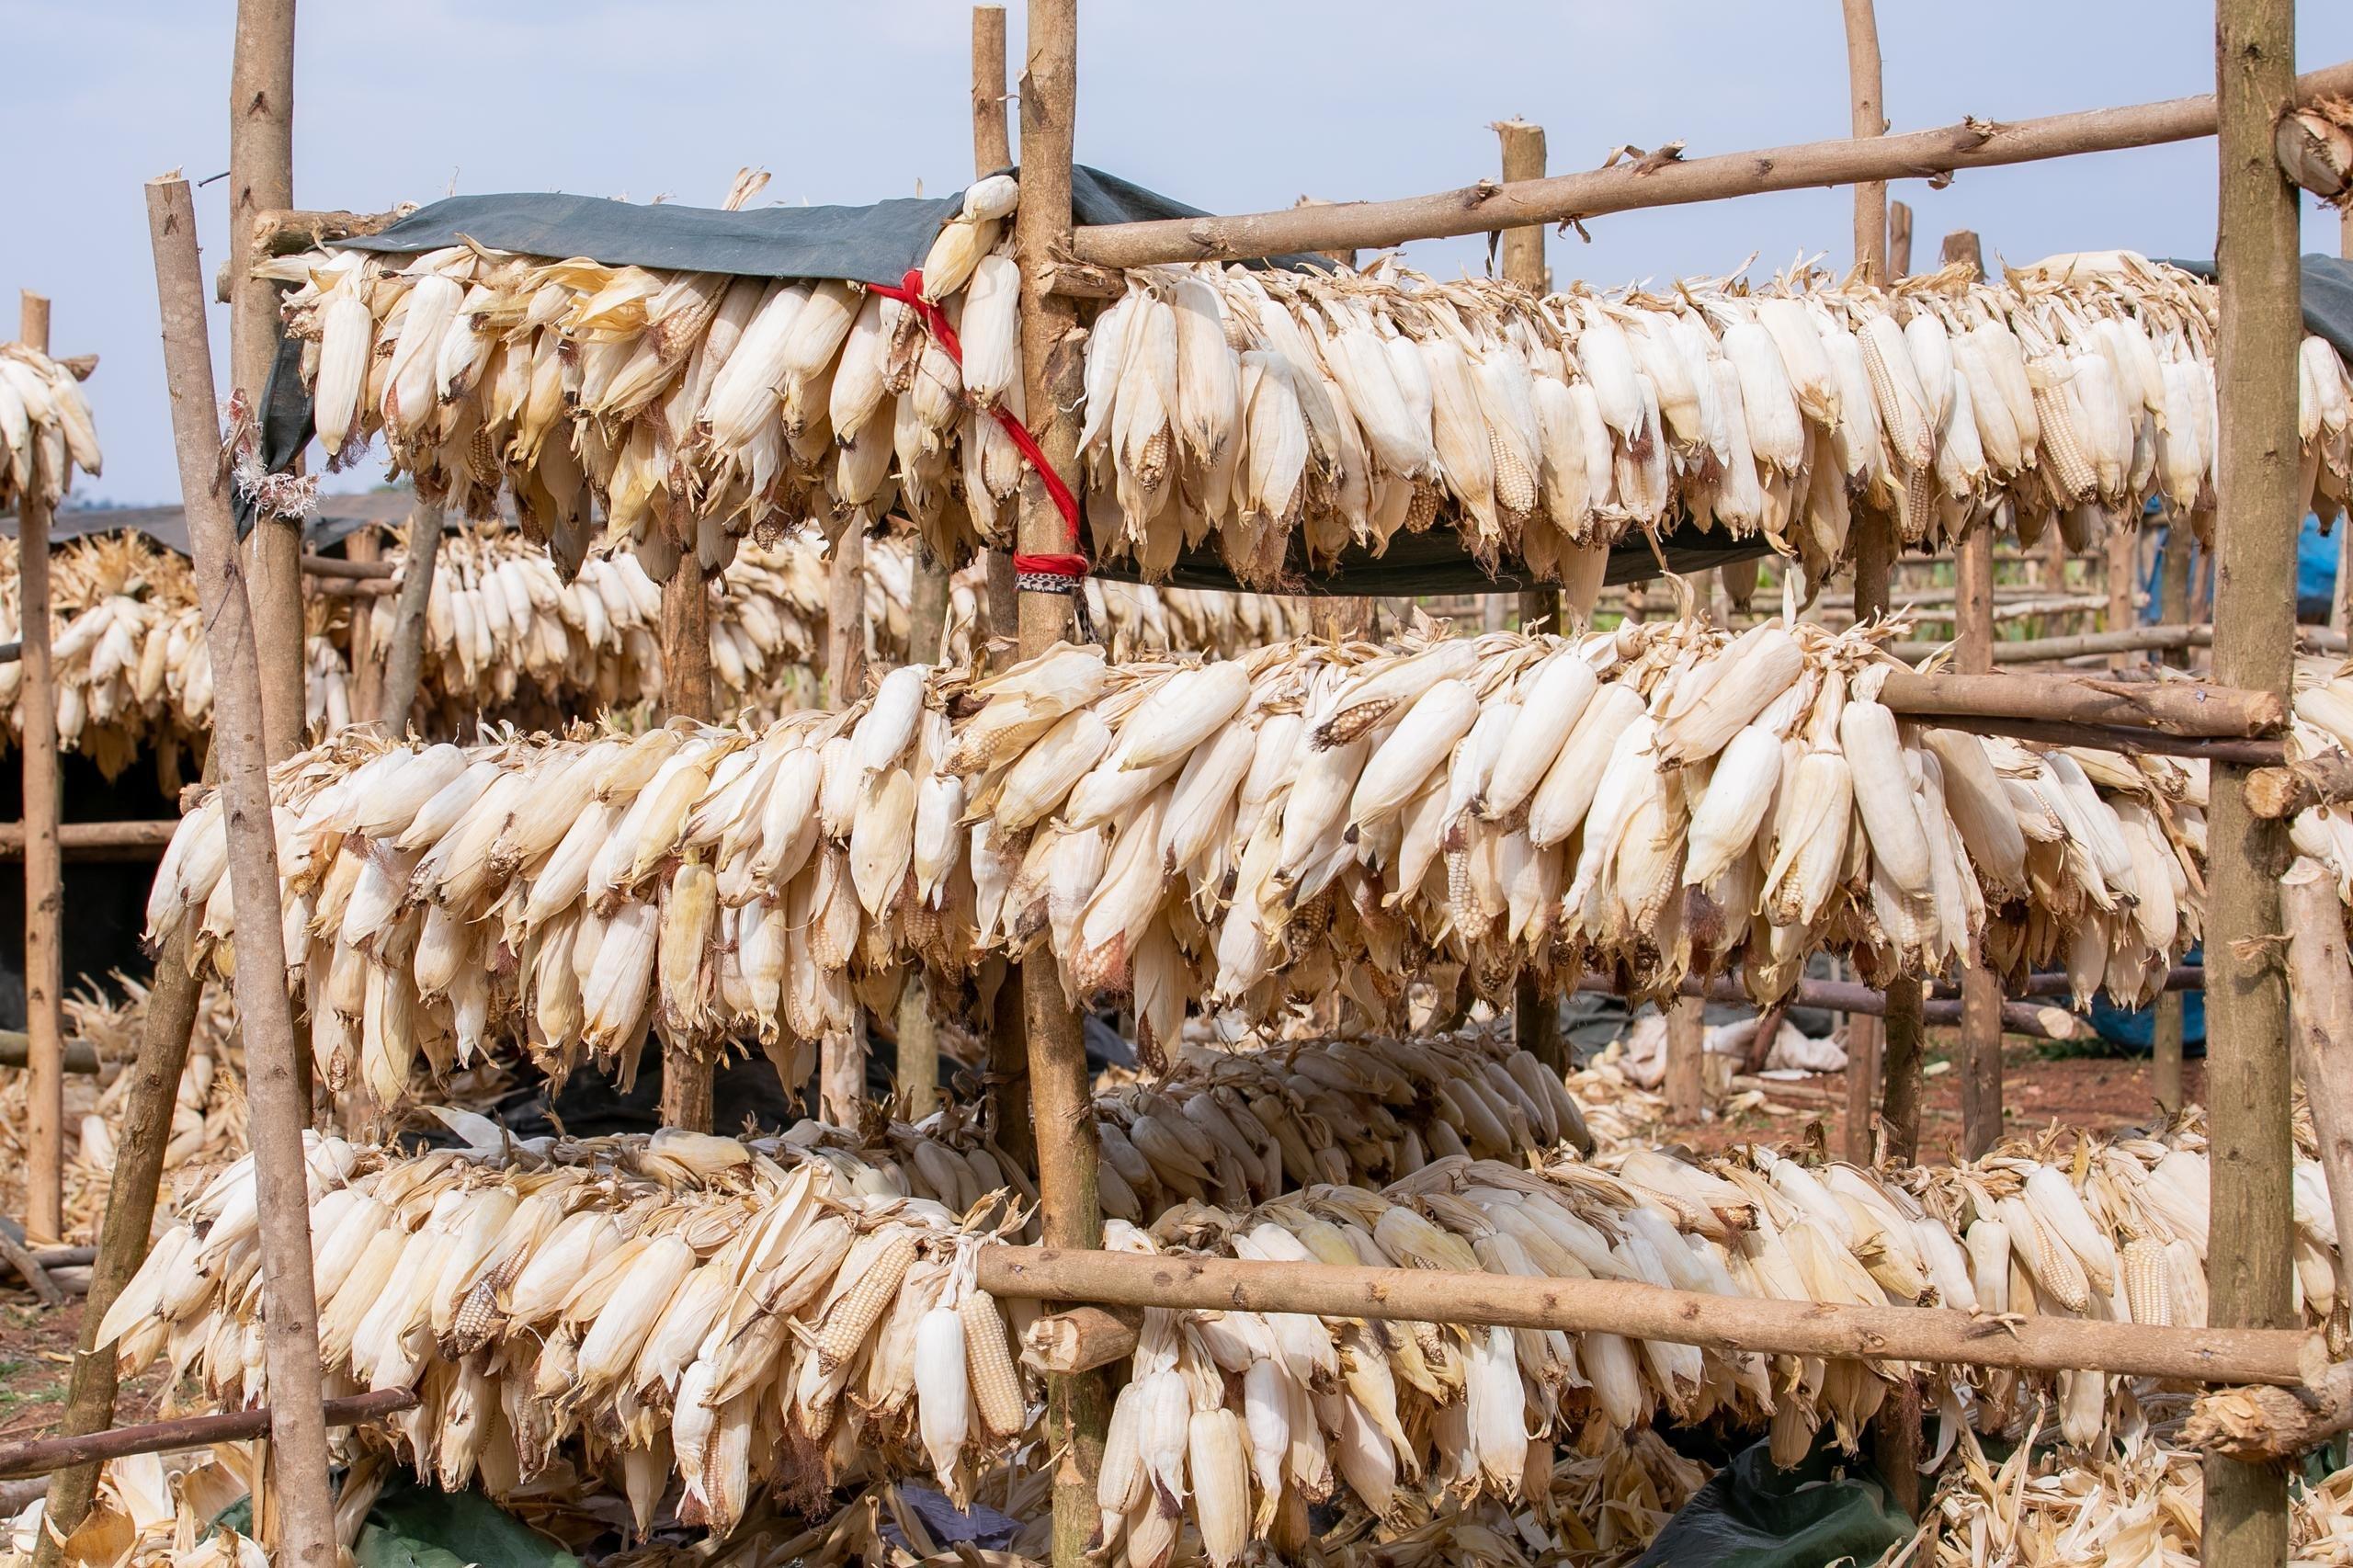
Mahindi yenye maganda yalioanikwa kwa kutundikwa kwenye miti. Njia hii, hutumiwa na wakulima wadogo, ili kukausha mazao mbalimbali ya nafaka, ili kuwa tayari kwa ajili ya biashara na chakula.